Edwin Bezar

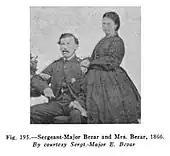
Edwin Bezar pictured in 1866

Edwin Bezar was born at Corsham, Wiltshire, England on 18 February 1838. Little is known of his childhood but he later claimed to have met the pioneer photographer Fox Talbot. Lacock Abbey, near Bezar's birthplace, was the setting for Fox Talbot's historic images of the 1840s.